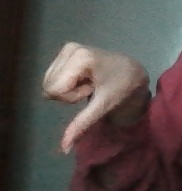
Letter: waw